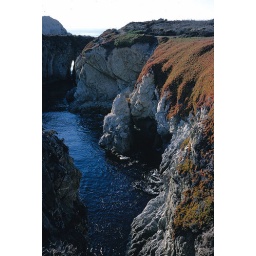
Cove surrounded by red ice plant covered rocky cliffs with natural bridge in distance. 1988-10 pt.lobos 20S